Chupícuaro

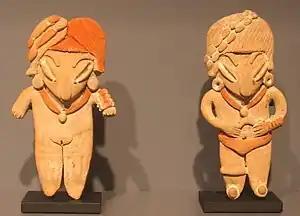
Two Chupicuaro culture figurines, 500-0 BC

The name Chupícuaro can be translated as "blue place". The name derives from the Purépecha language word "chupicua", a name for the Ipomoea plant, used for blue dye, and the term "ro", place.